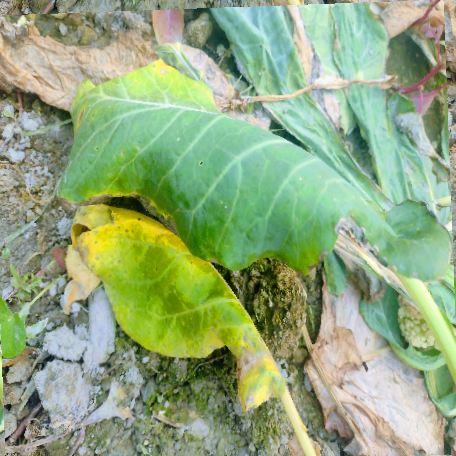
Label: Downy Mildew